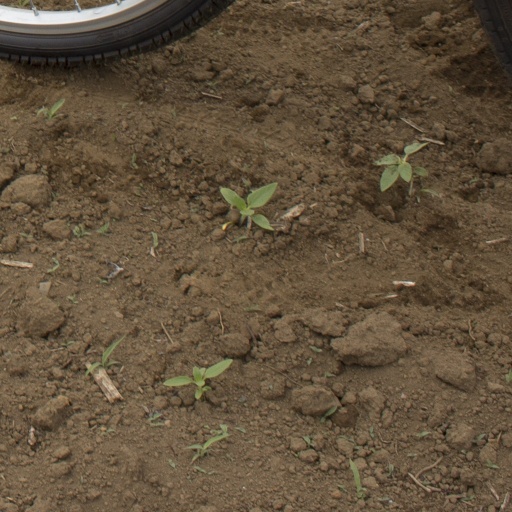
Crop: Jerusalem artichoke